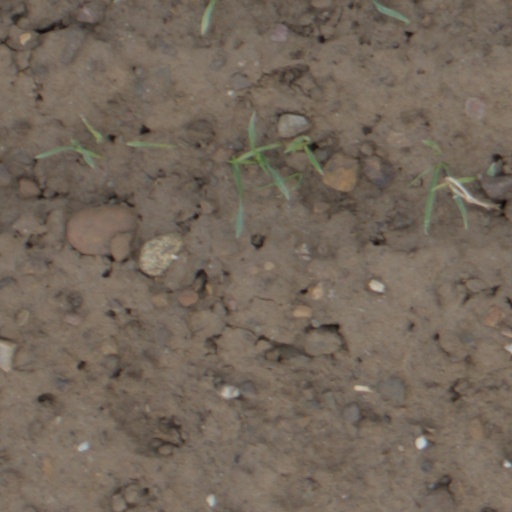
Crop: wheat